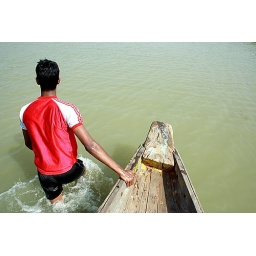
Boatman is pulling the boat through waters in Pulicat lake